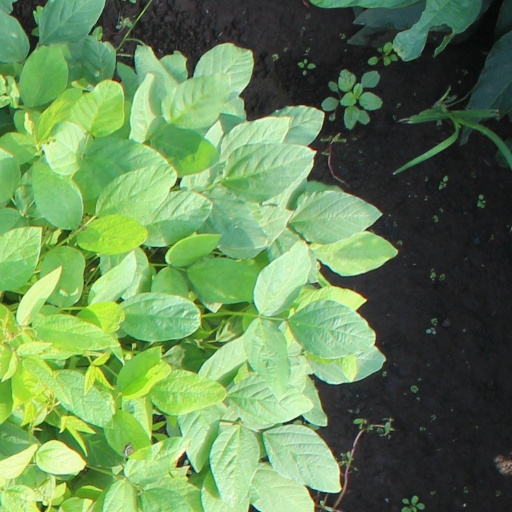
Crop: soybean